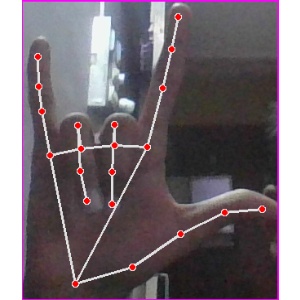
अक्षर: व